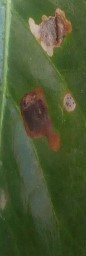
Label: Miner